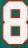
Number: 8